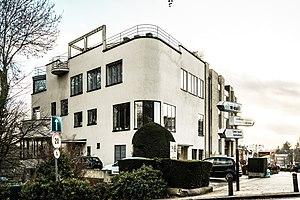
Maison Gombert, Avenue de Tervueren 333, Woluwe-Saint-Pierre This is a photo of a monument in Brussels, number: 2286-0010/0
Cette page reprend une partie des bâtiments remarquables se trouvant sur le trajet de la ligne 39 du tramway de Bruxelles.